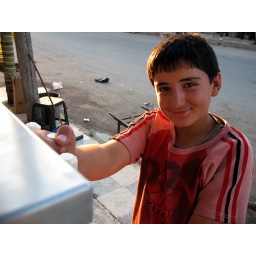
a kurdish boy at the handles of a soft ice-cream machine in qatanya, near qamishle, syria